Answer in natural language. Considering the relative positions, where is brown wooden windsor chair (highlighted by a blue box) with respect to brown wooden windsor chair (highlighted by a green box)? Choose between the following options: left or right
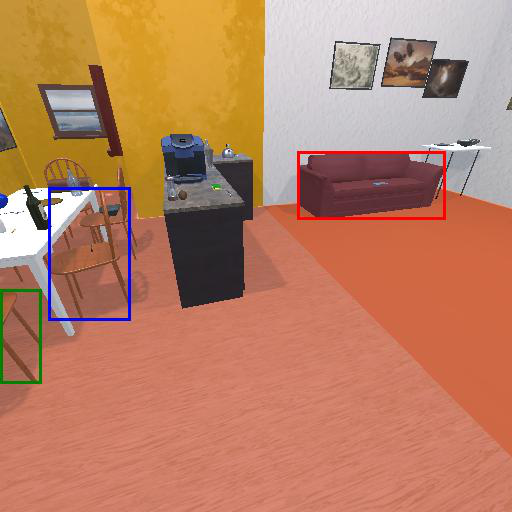
<answer>right</answer>